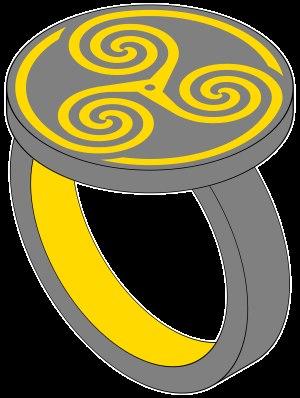
Histoire d'O est un roman français signé par Pauline Réage publié en 1954 aux Éditions Pauvert et ayant reçu le prix des Deux Magots l'année suivante.